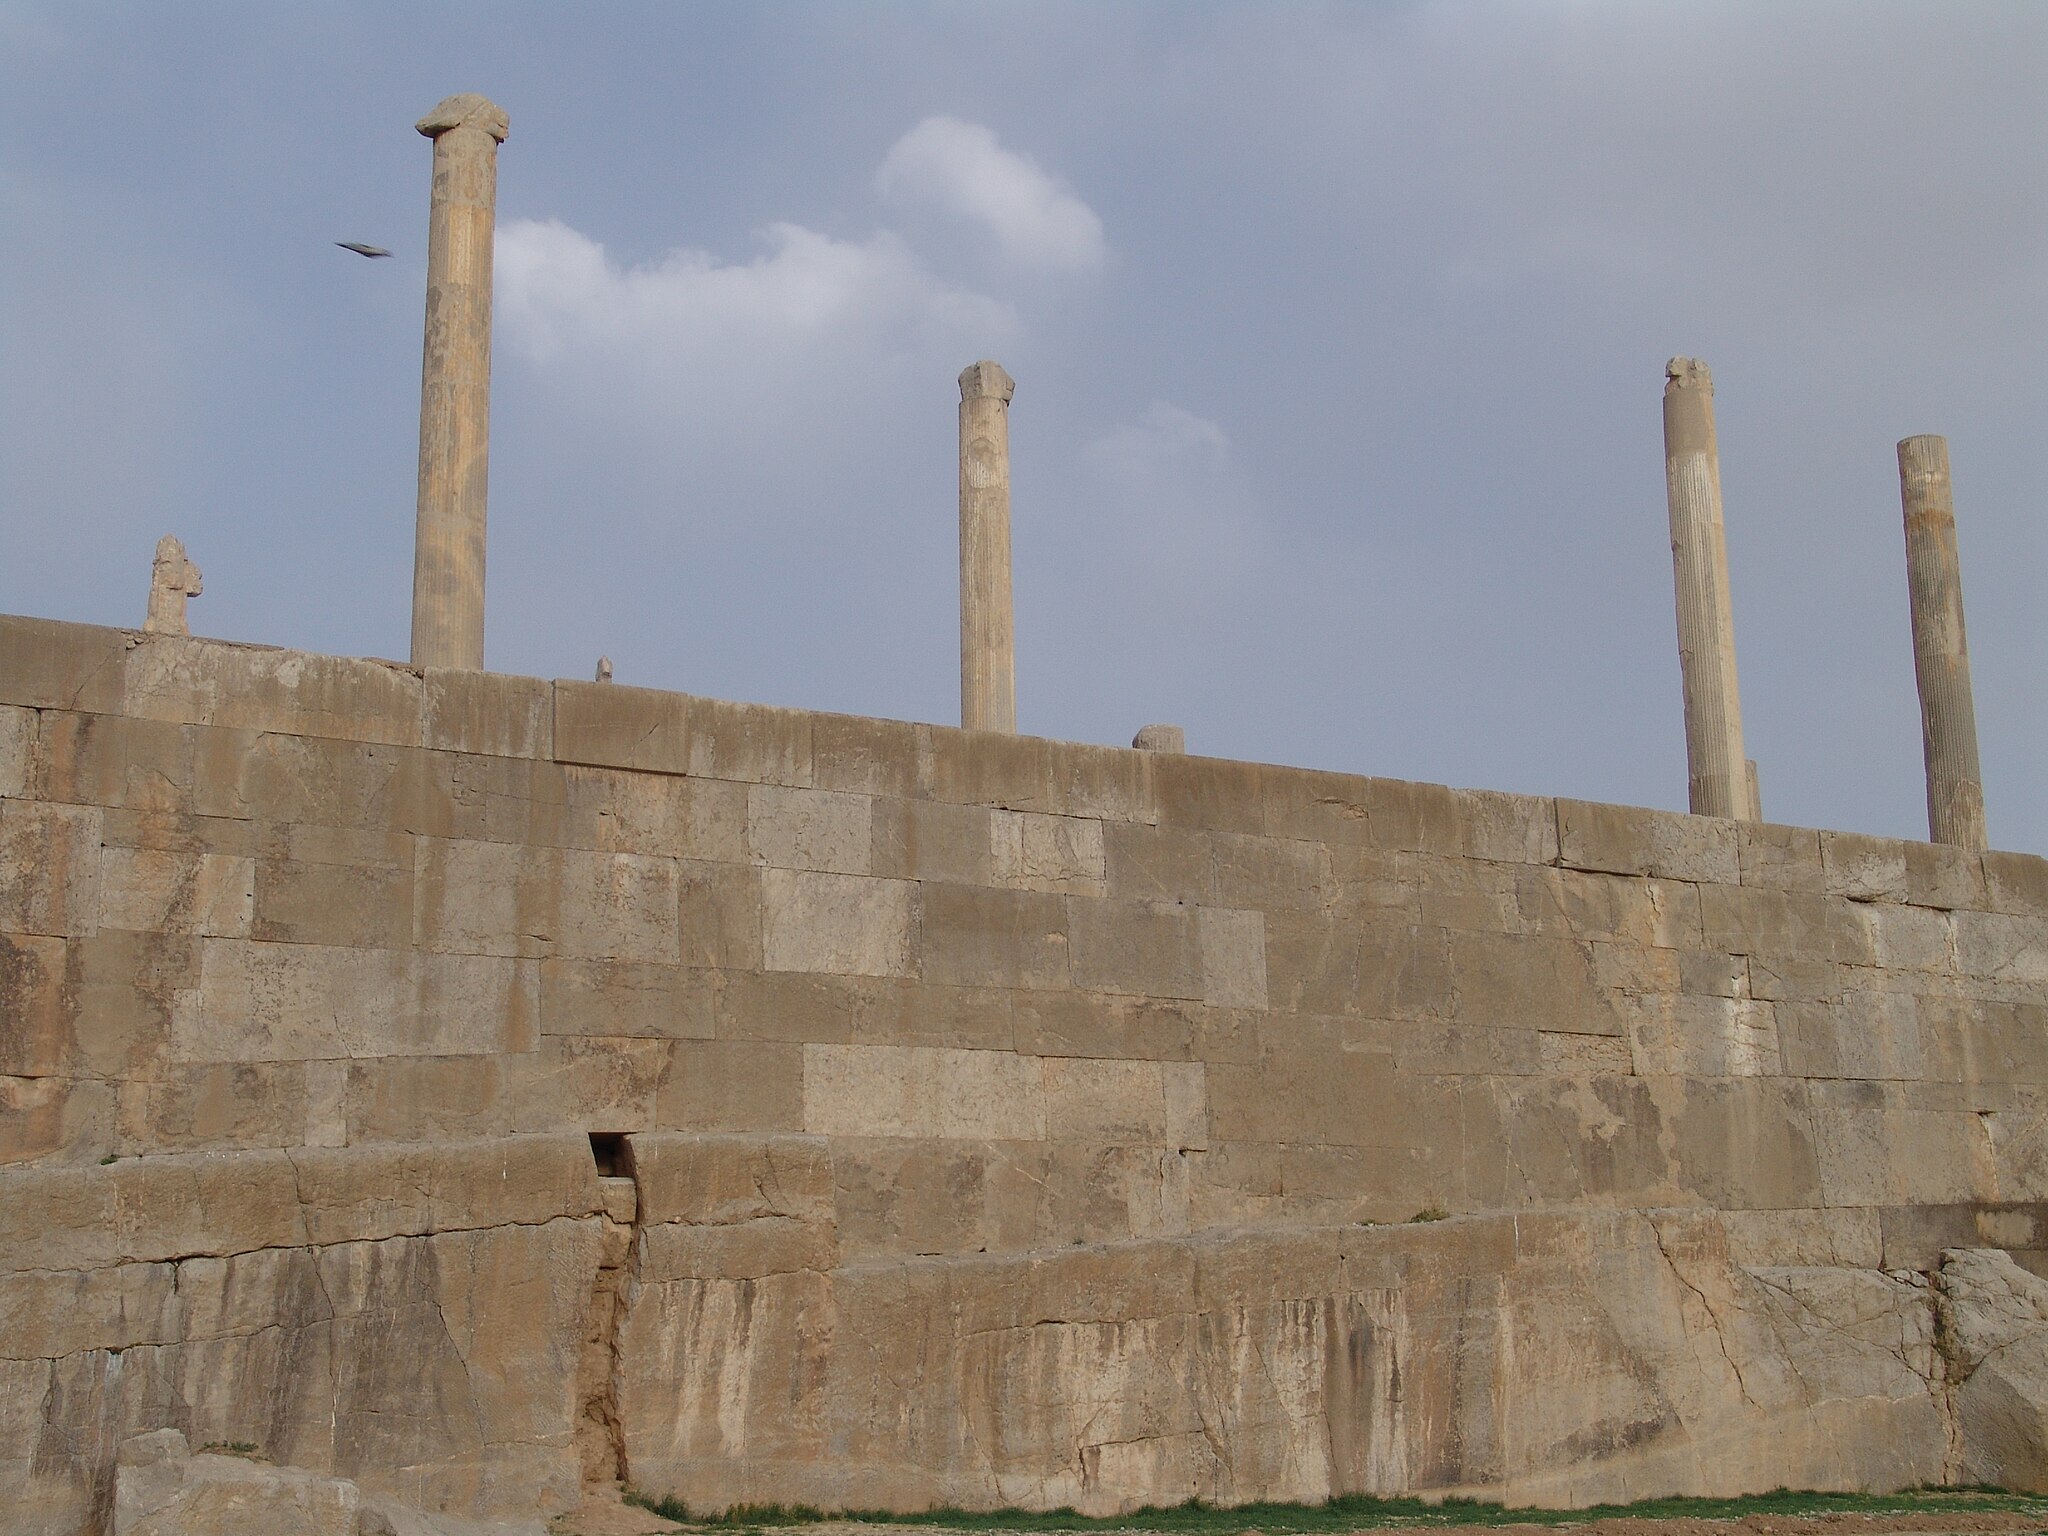
Title: Persepolis-Darafsh 1 (2)
Description: Persepolis
Date: 2008-03-19 16:43:40
Categories: GFDL, Taken with Sony DSC-F828, Apadana of Persepolis, License migration redundant, Self-published work, Files with coordinates missing SDC location of creation, 2008 in Persepolis, City walls of Persepolis, Photos by Darafsh Kaviyani